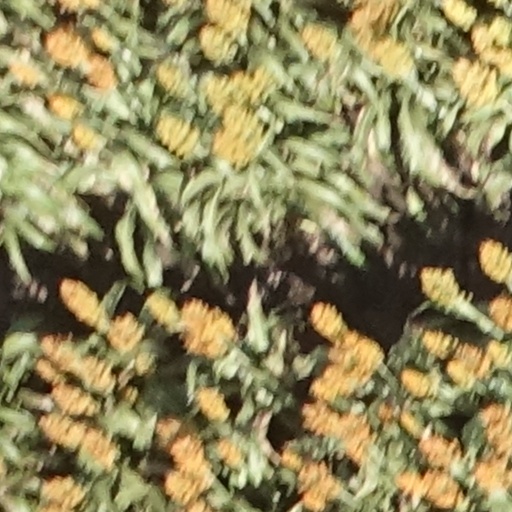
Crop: sorghum